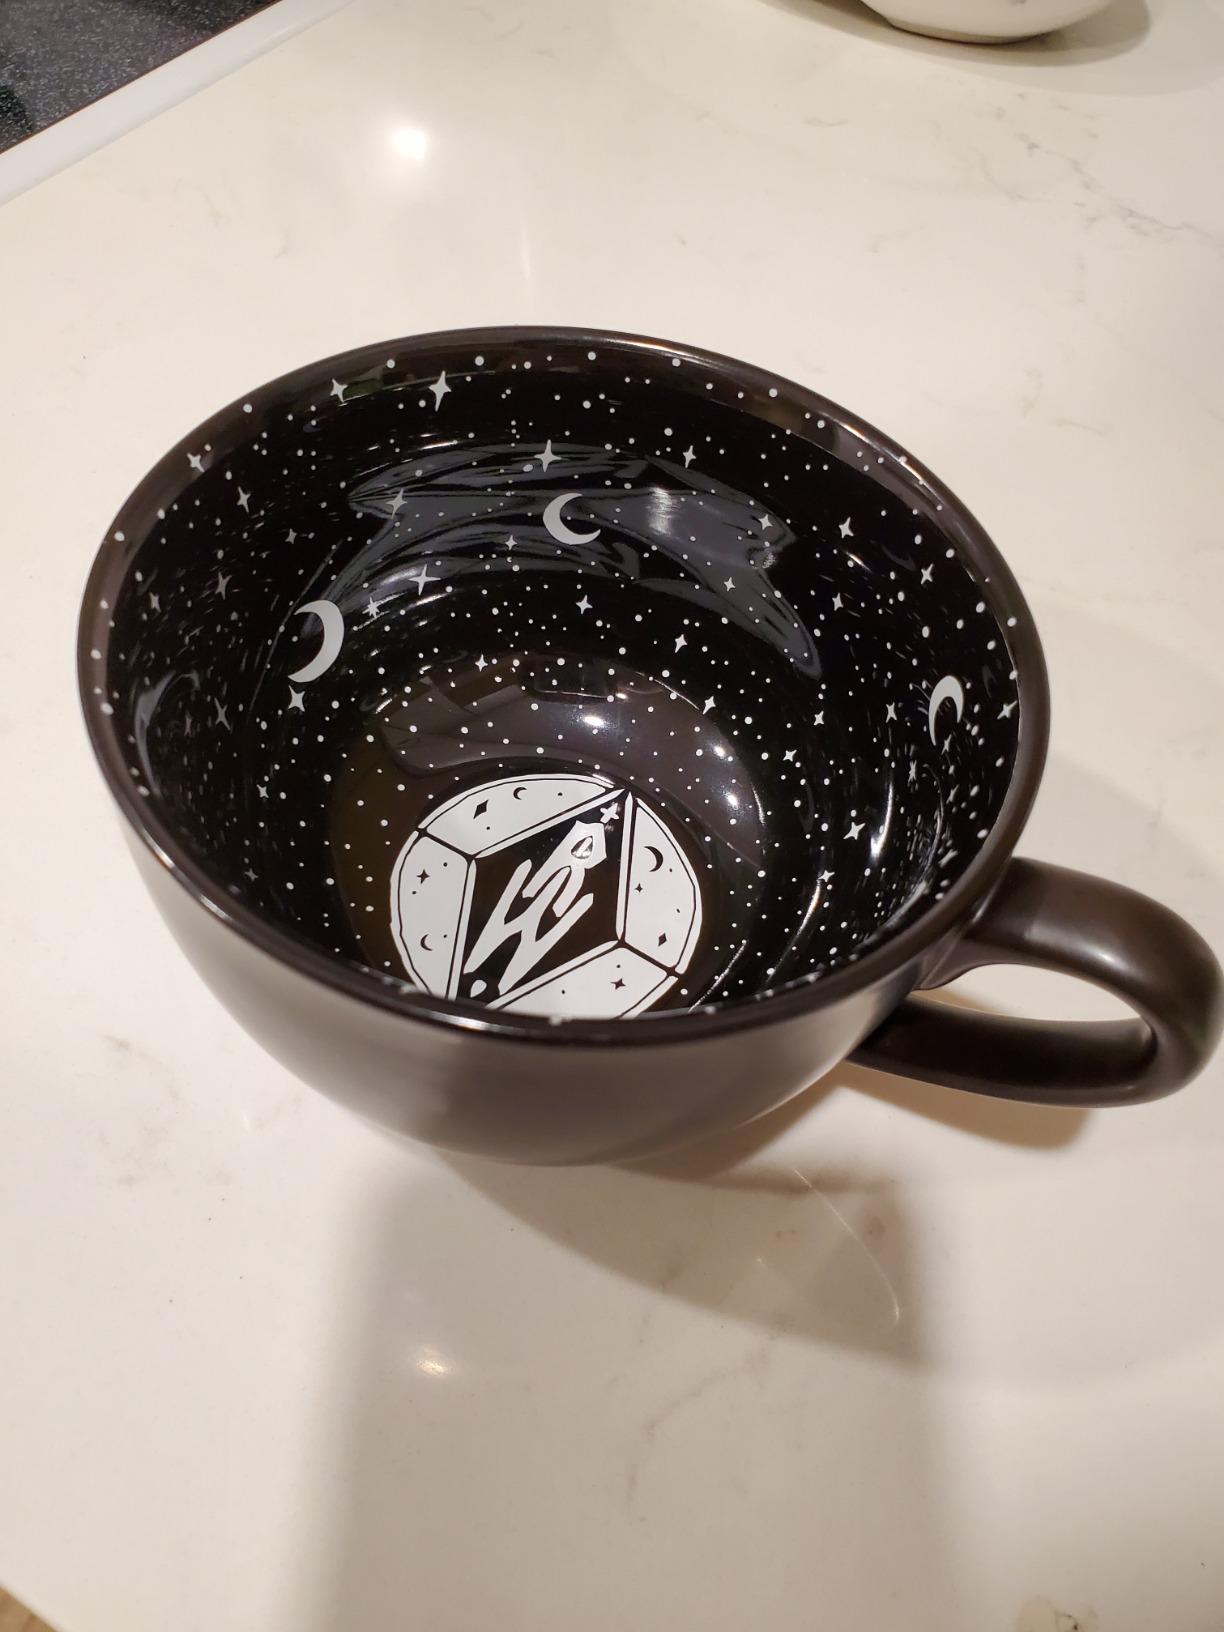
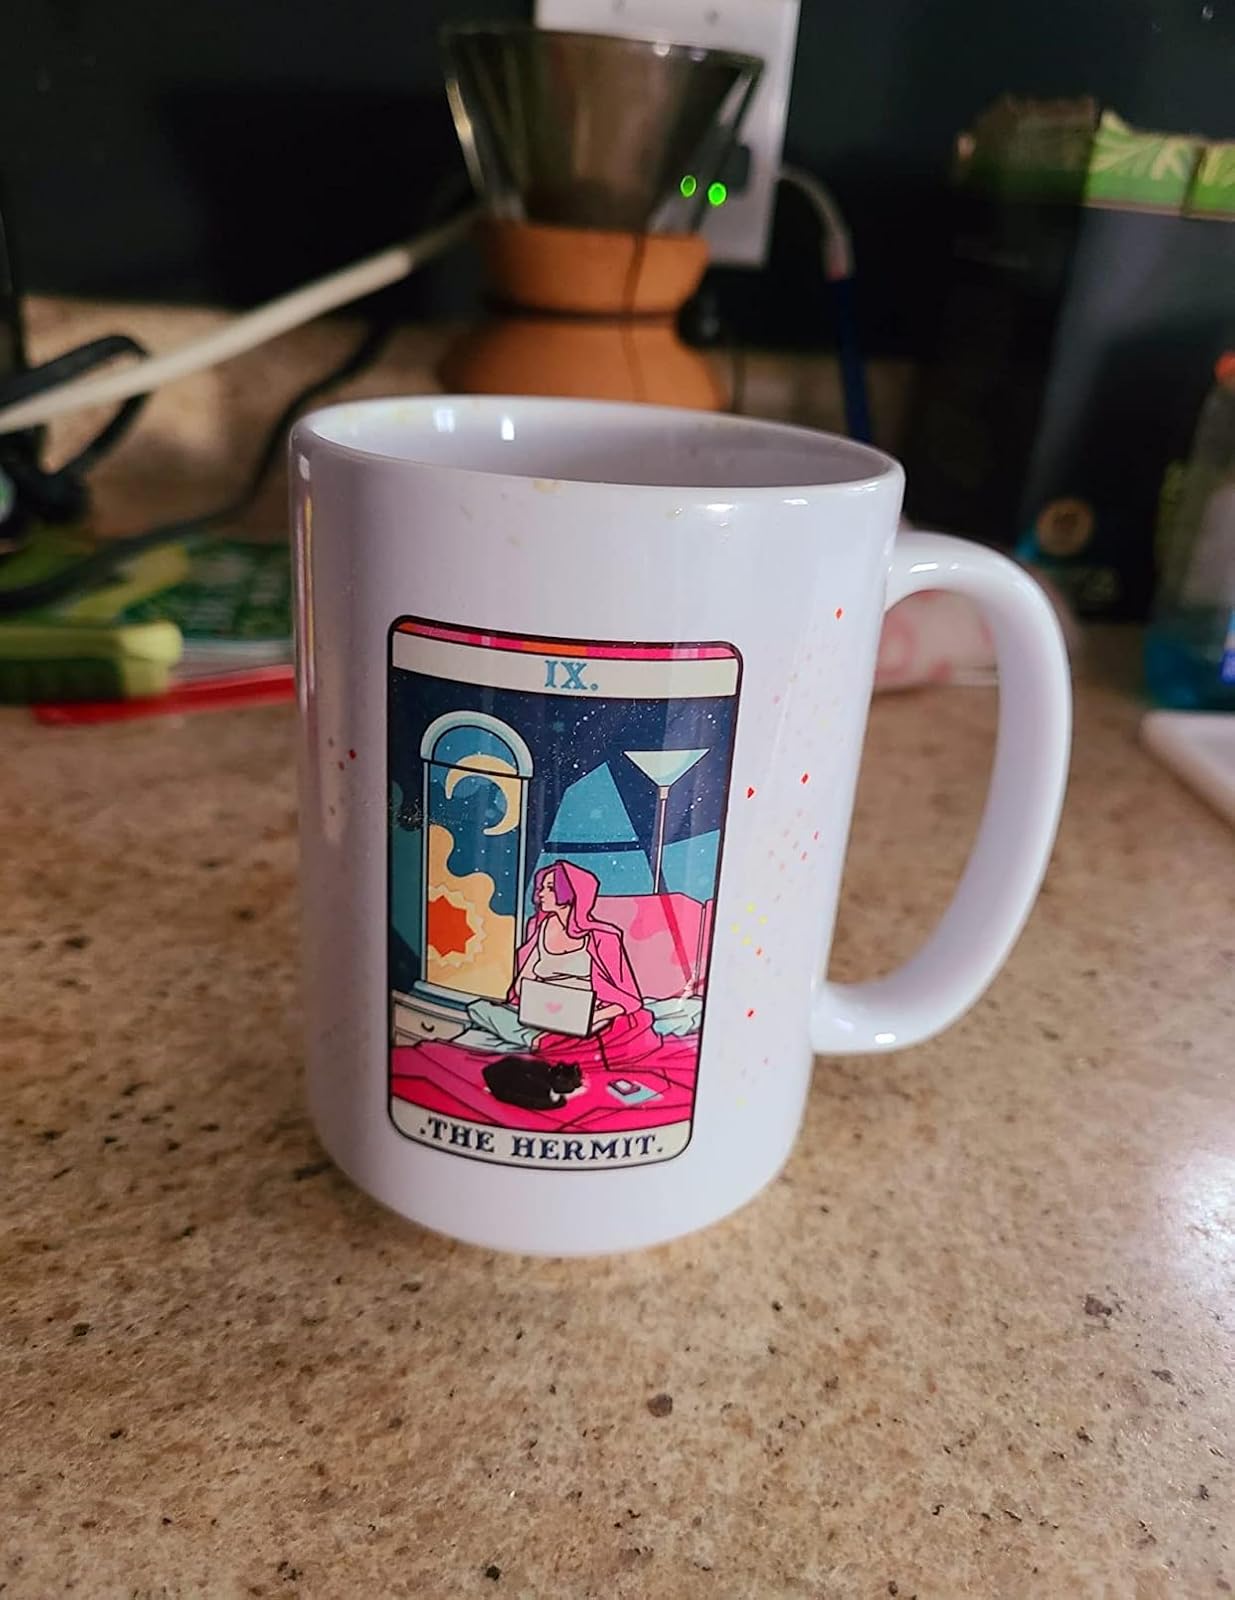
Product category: items_mug
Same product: no